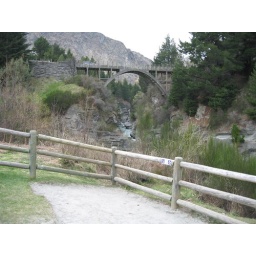
One lane bridge over shotover river canyon